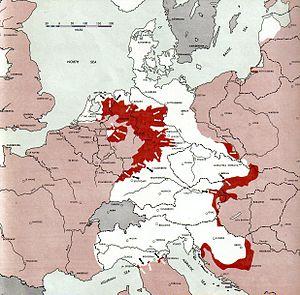
L’offensive de Belgrade est une opération militaire menée par l'Armée rouge et les Partisans de Yougoslavie du 14 septembre au 24 novembre 1944 qui aboutit à la libération de Belgrade, jusque-là alors tenue par les troupes de la Wehrmacht lors de la Seconde Guerre mondiale. Une fois Belgrade libérée, le 3ᵉ front ukrainien est redéployé en Hongrie afin de soutenir le 2ᵉ front ukrainien dans le cadre des préparatifs de l'offensive sur Budapest.